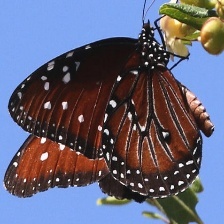
Species: STRAITED QUEEN
Butterfly family (ImageNet category): monarch